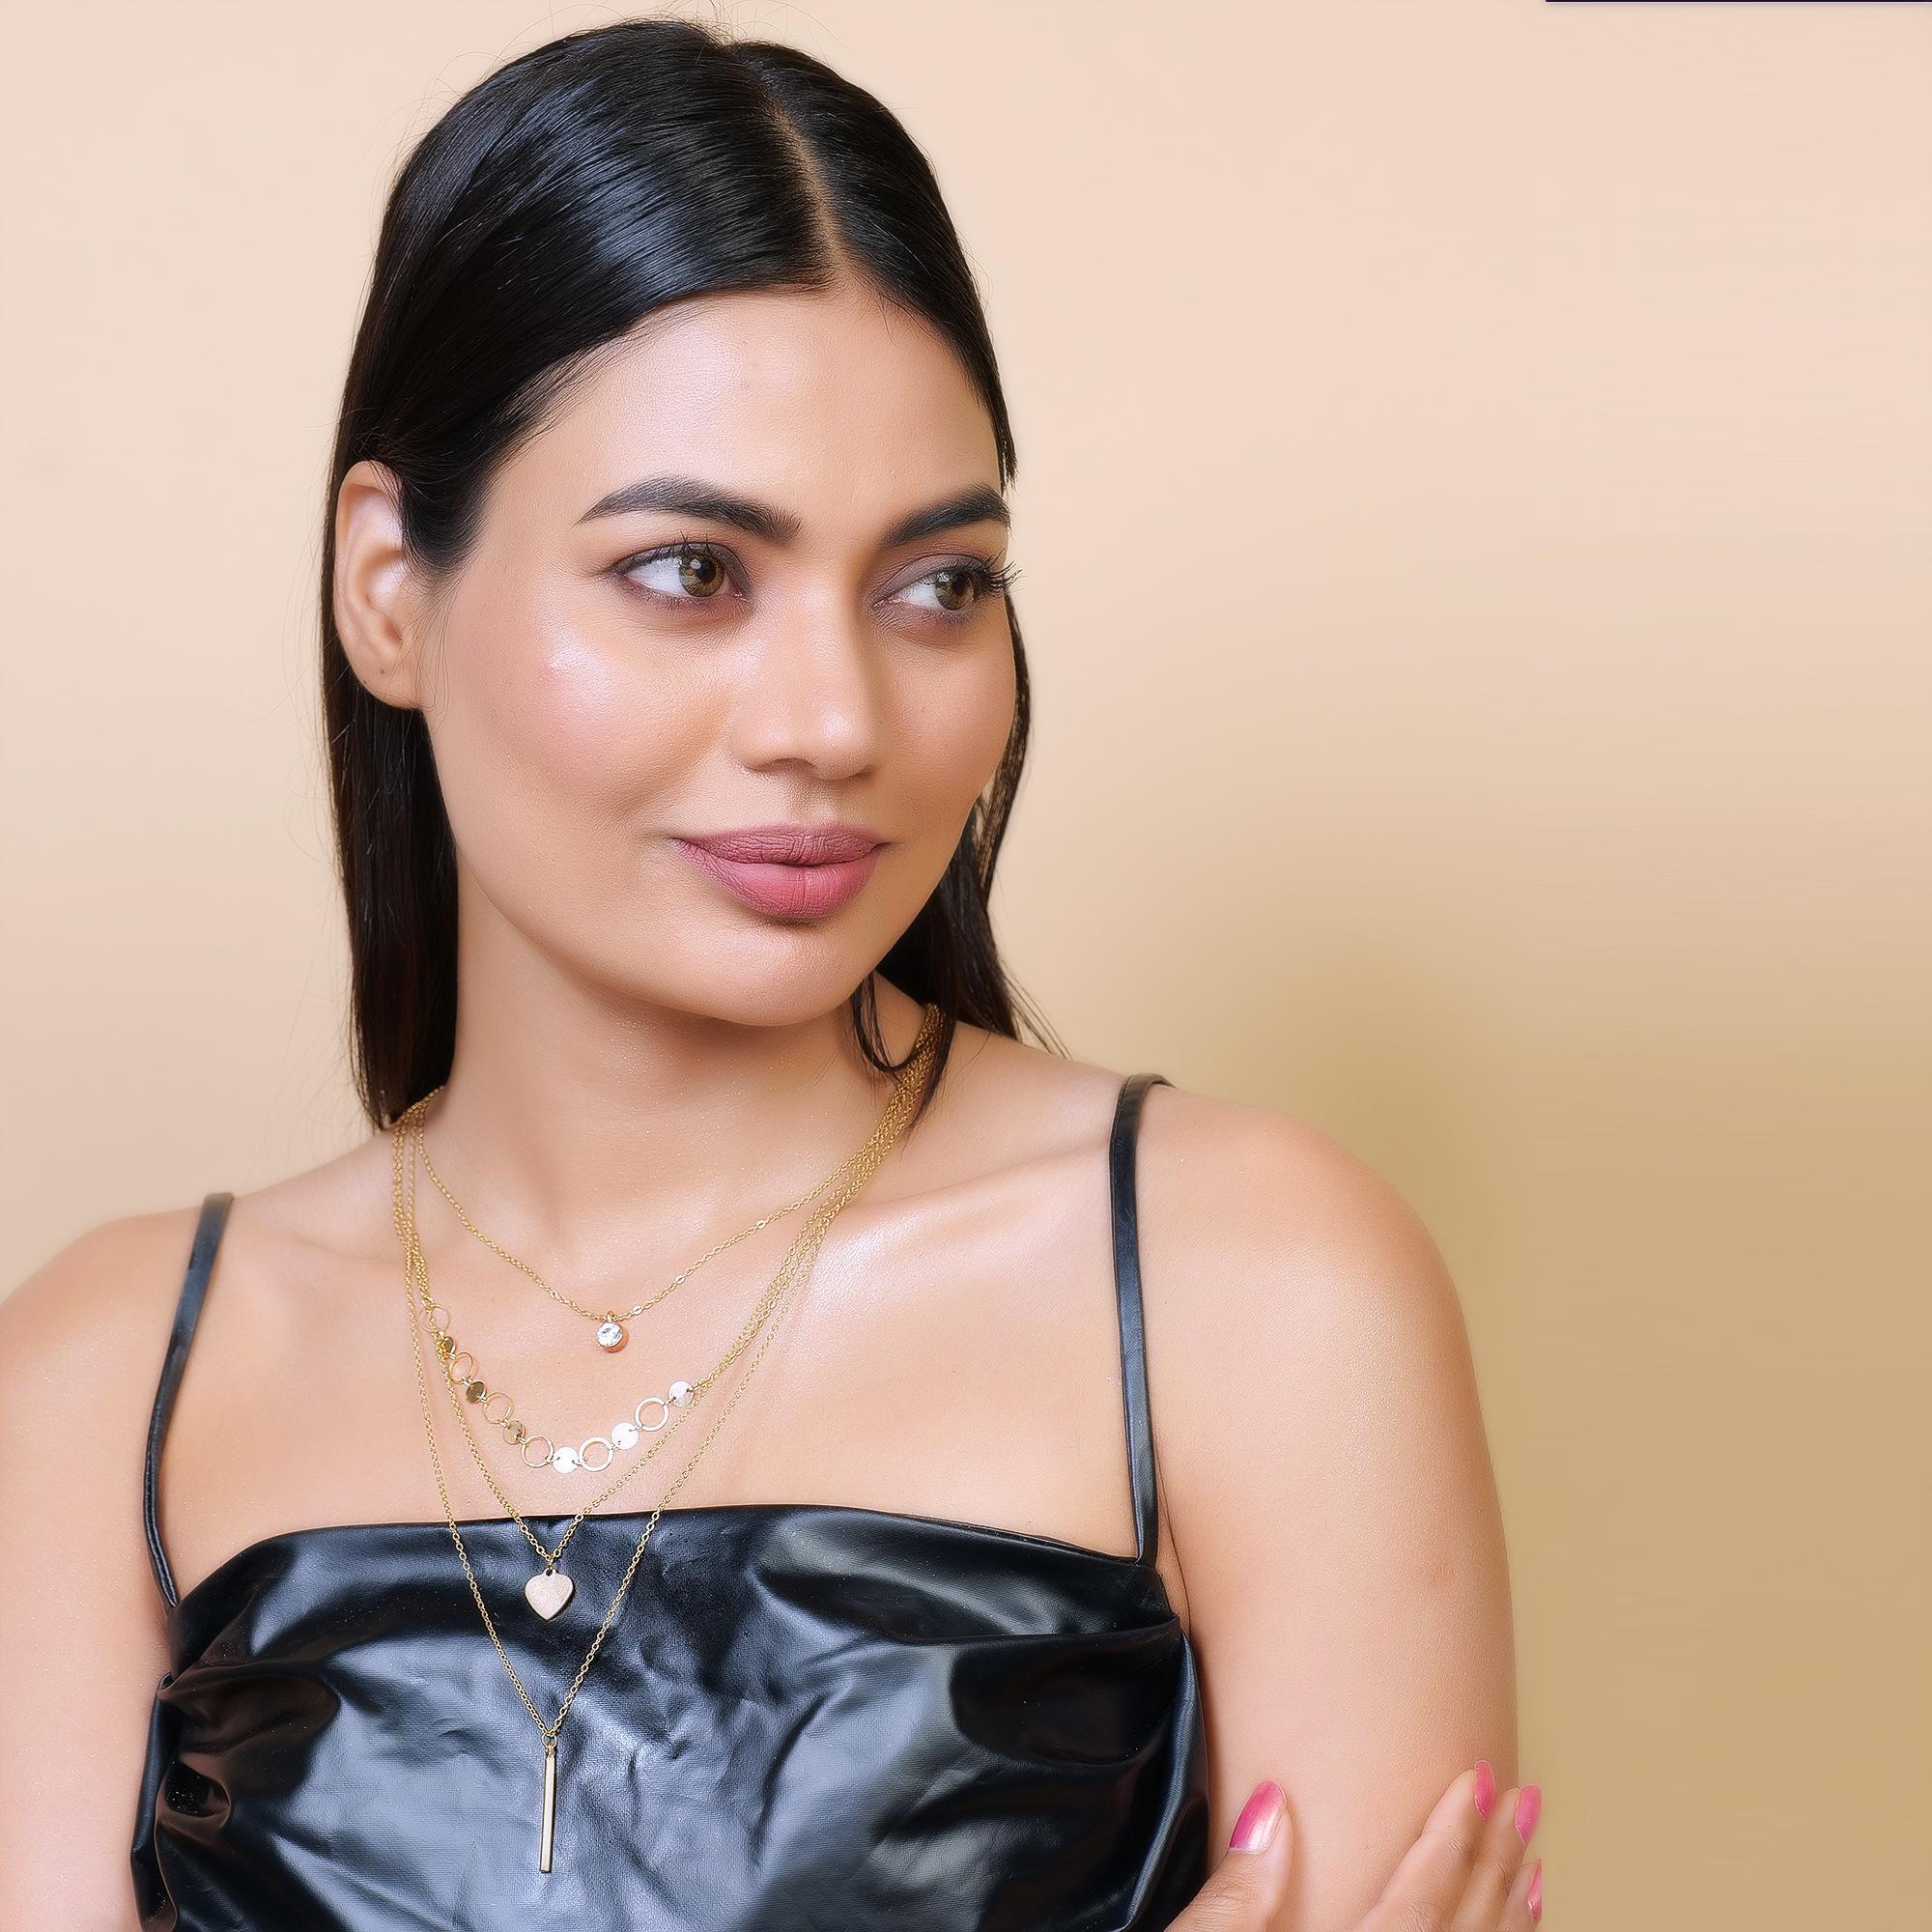
JIYANSHI FASHION : Multi Layer/Single Layer Crystal Chain Pendant Necklace for Women and Girls
Type: Necklaces & Pendants
Brand: JIYANSHI FASHION
Price: Rs. 399
 Enhance your style with our Crystal Chain Pendant Necklace, a perfect blend of elegance and sophistication. Latest stylish design western gold Single/Multi layered chain pendant necklace for women. This party / casual wear multilayer necklace set is made of quality material which looks stylish and goes perfect with any attire. This jewelry is perfectly suited for wedding or casual party wear. Ideal valentine, birthday, anniversary gift for someone you love.
Features: COLOR : GOLD,IDEAL: WOMEN::GIRLS,HIGH QUALITY